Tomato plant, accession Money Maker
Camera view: tilt-top (135 deg); turntable rotation: 330 degrees
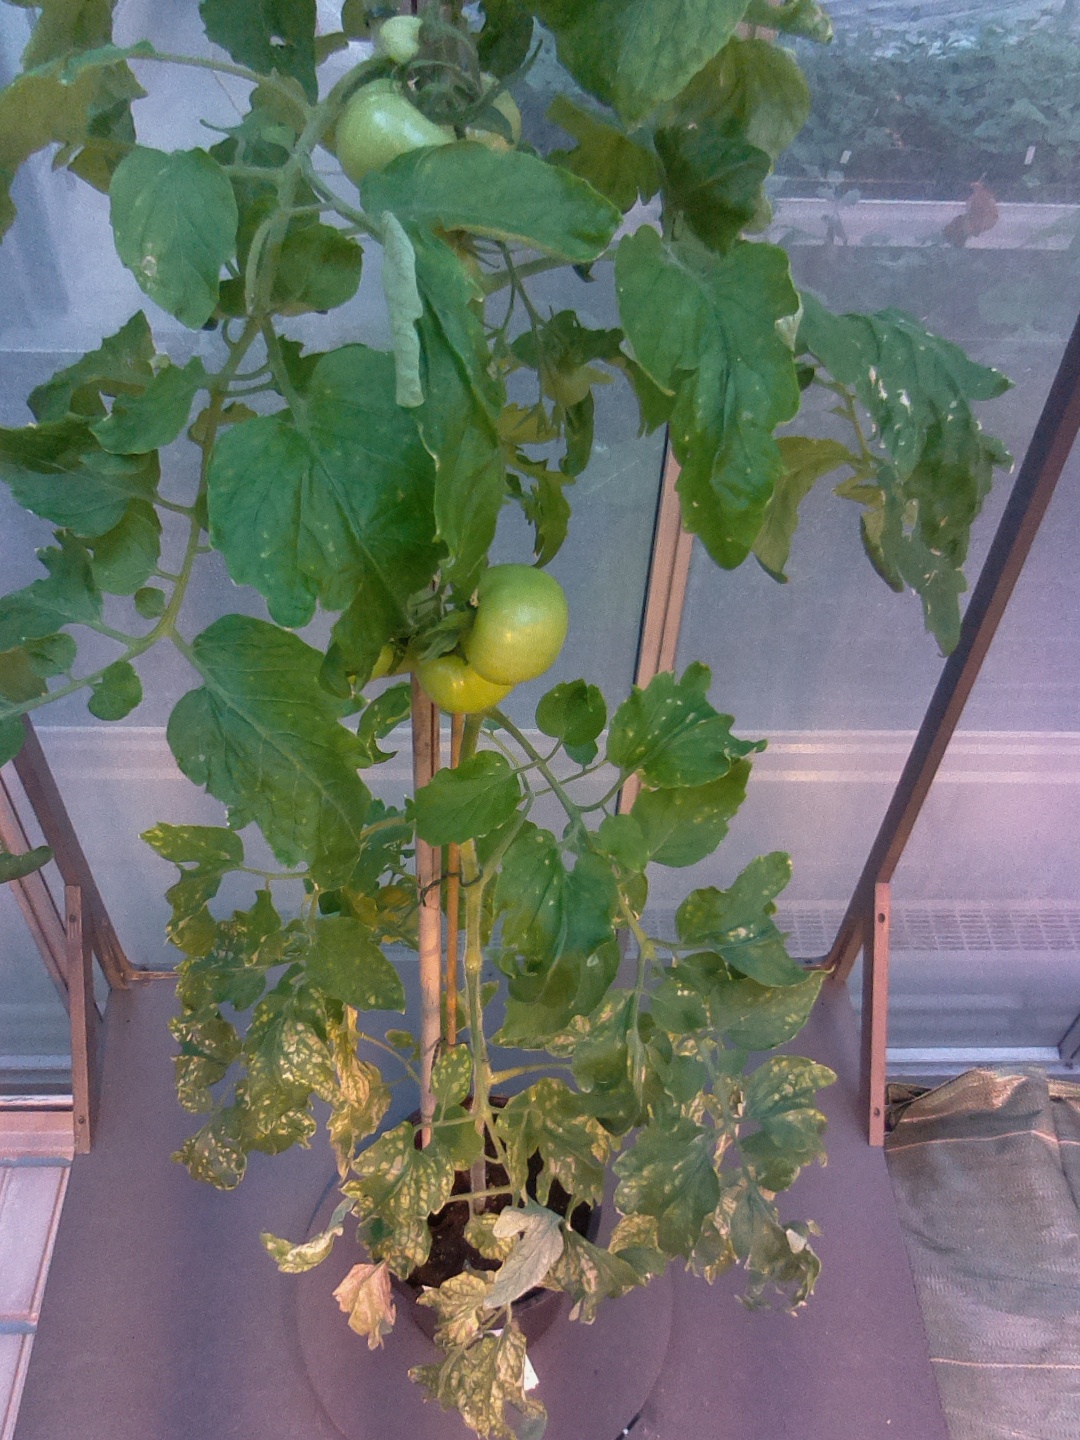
BBCH growth stage 76: 60%-70% of final fruit size